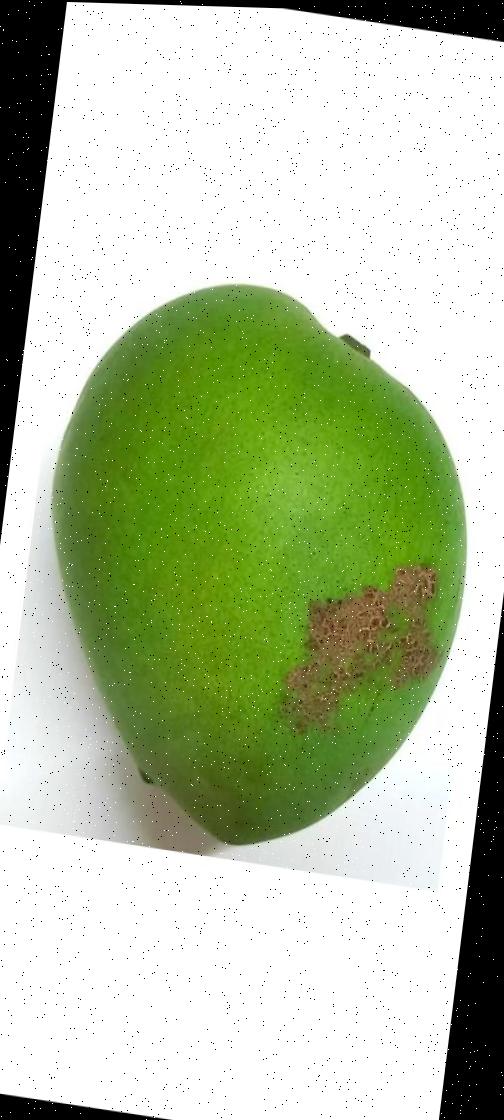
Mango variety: Harivanga